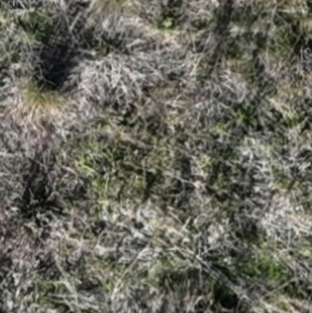
Month: october